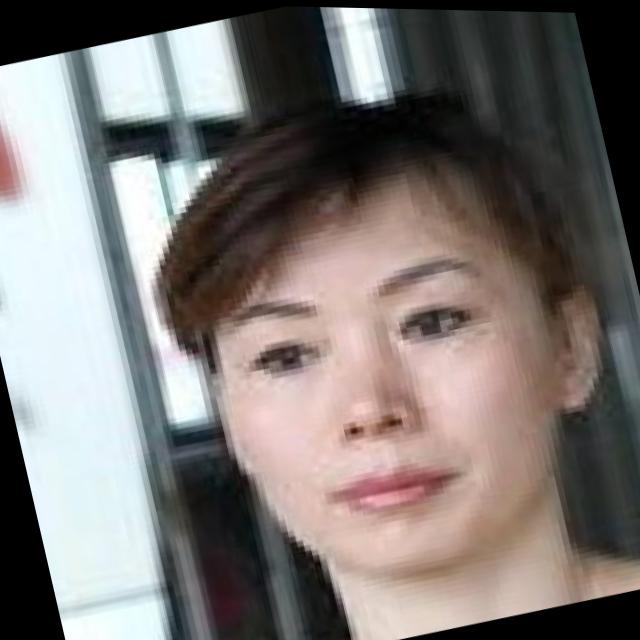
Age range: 21-44